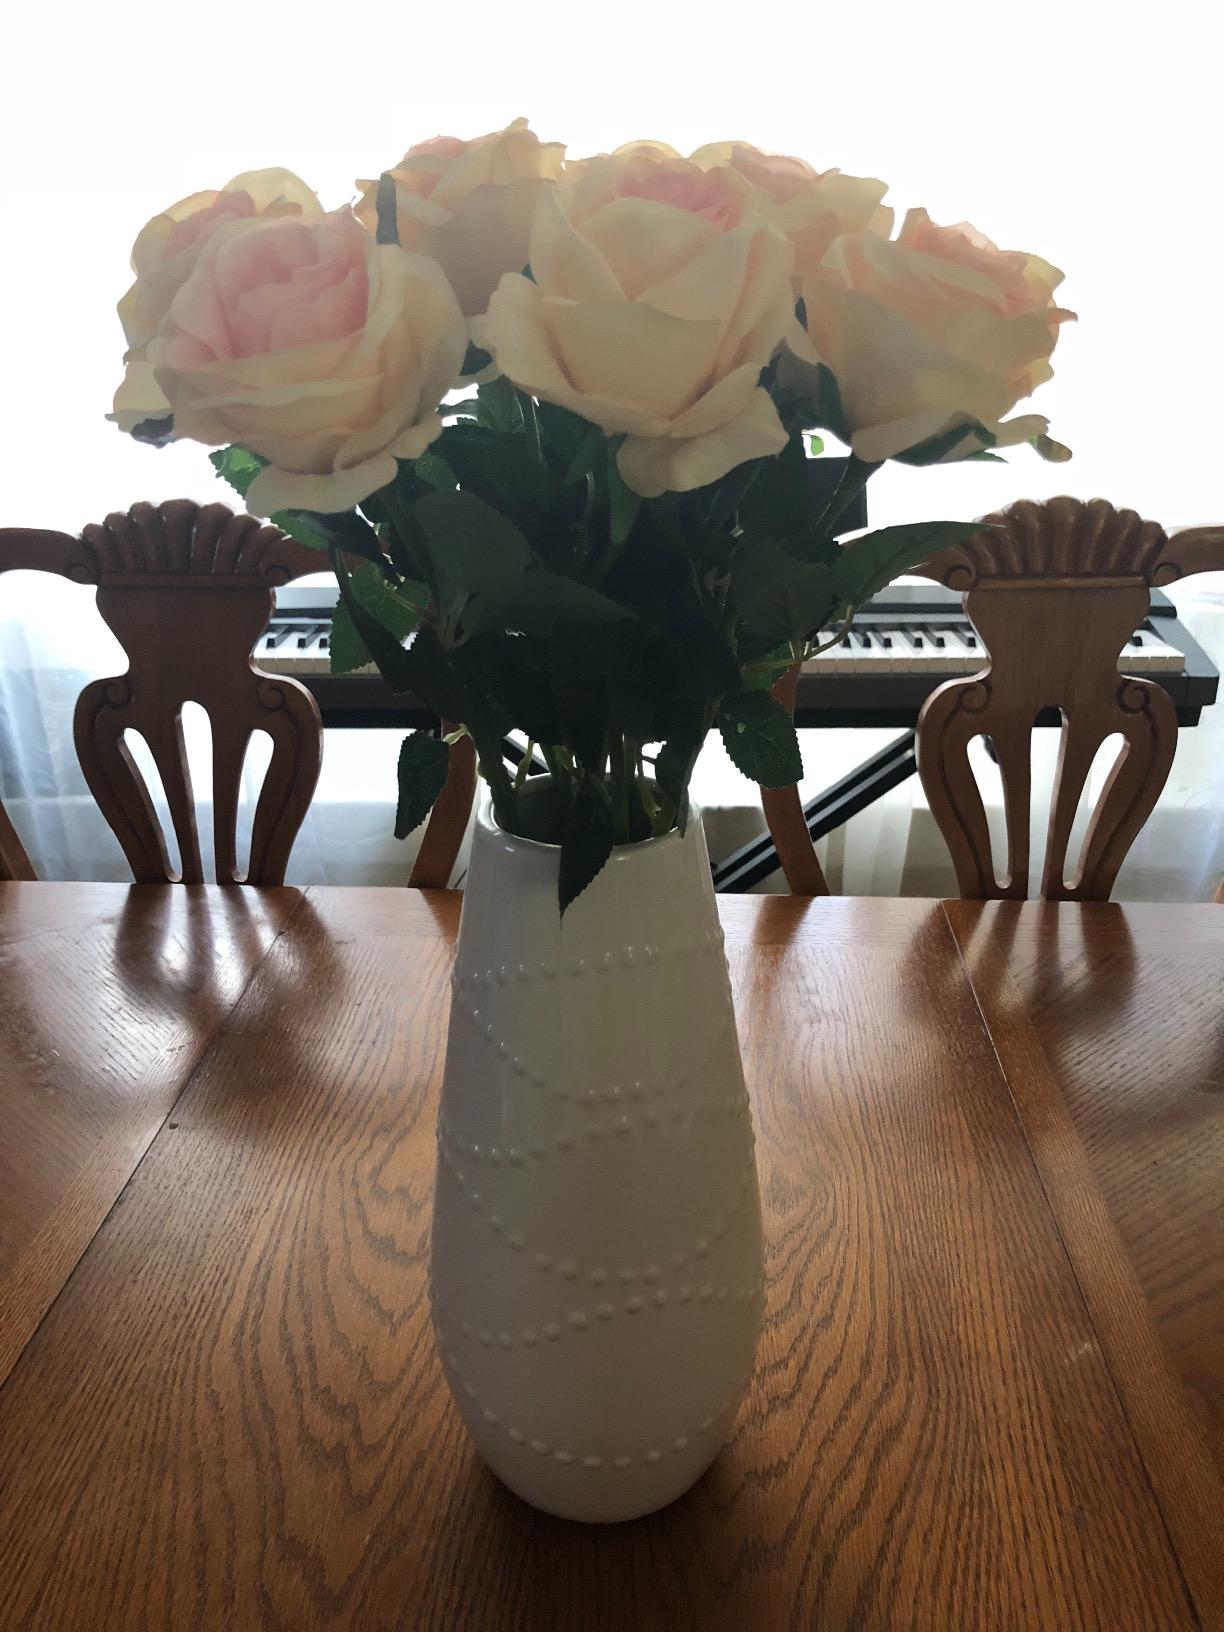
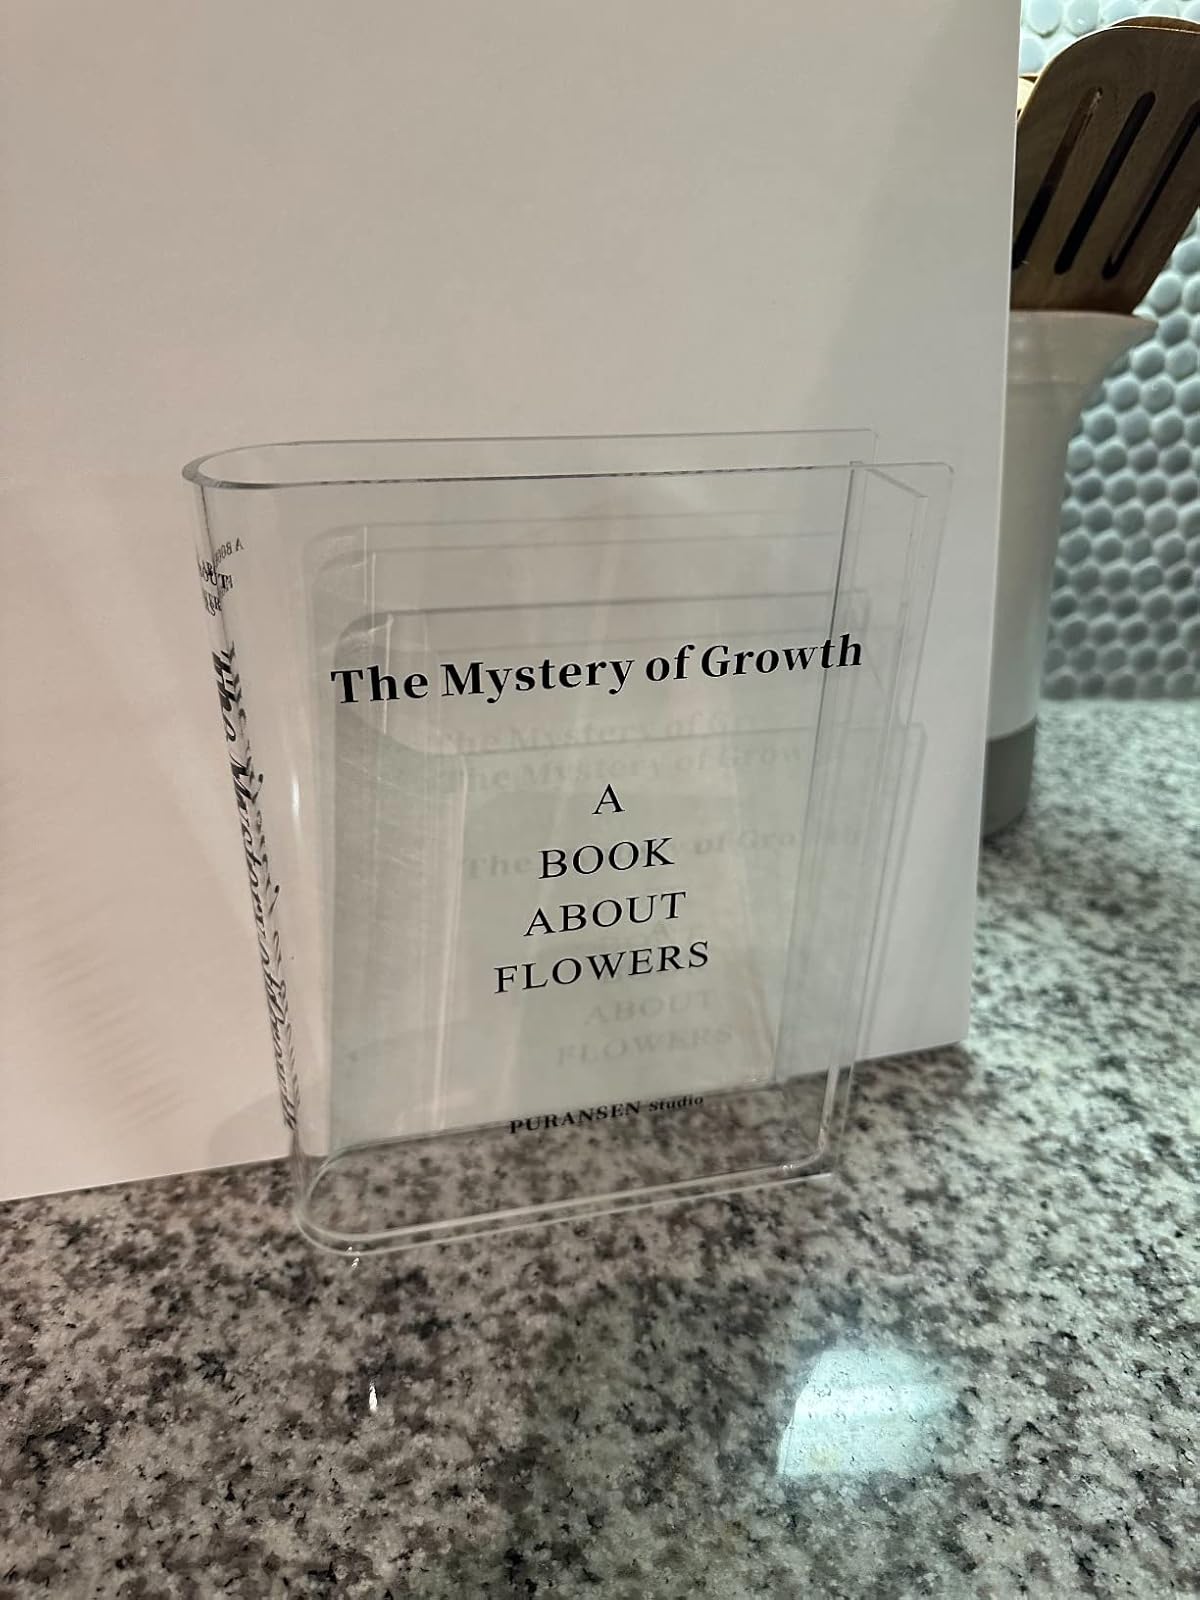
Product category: vase
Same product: no